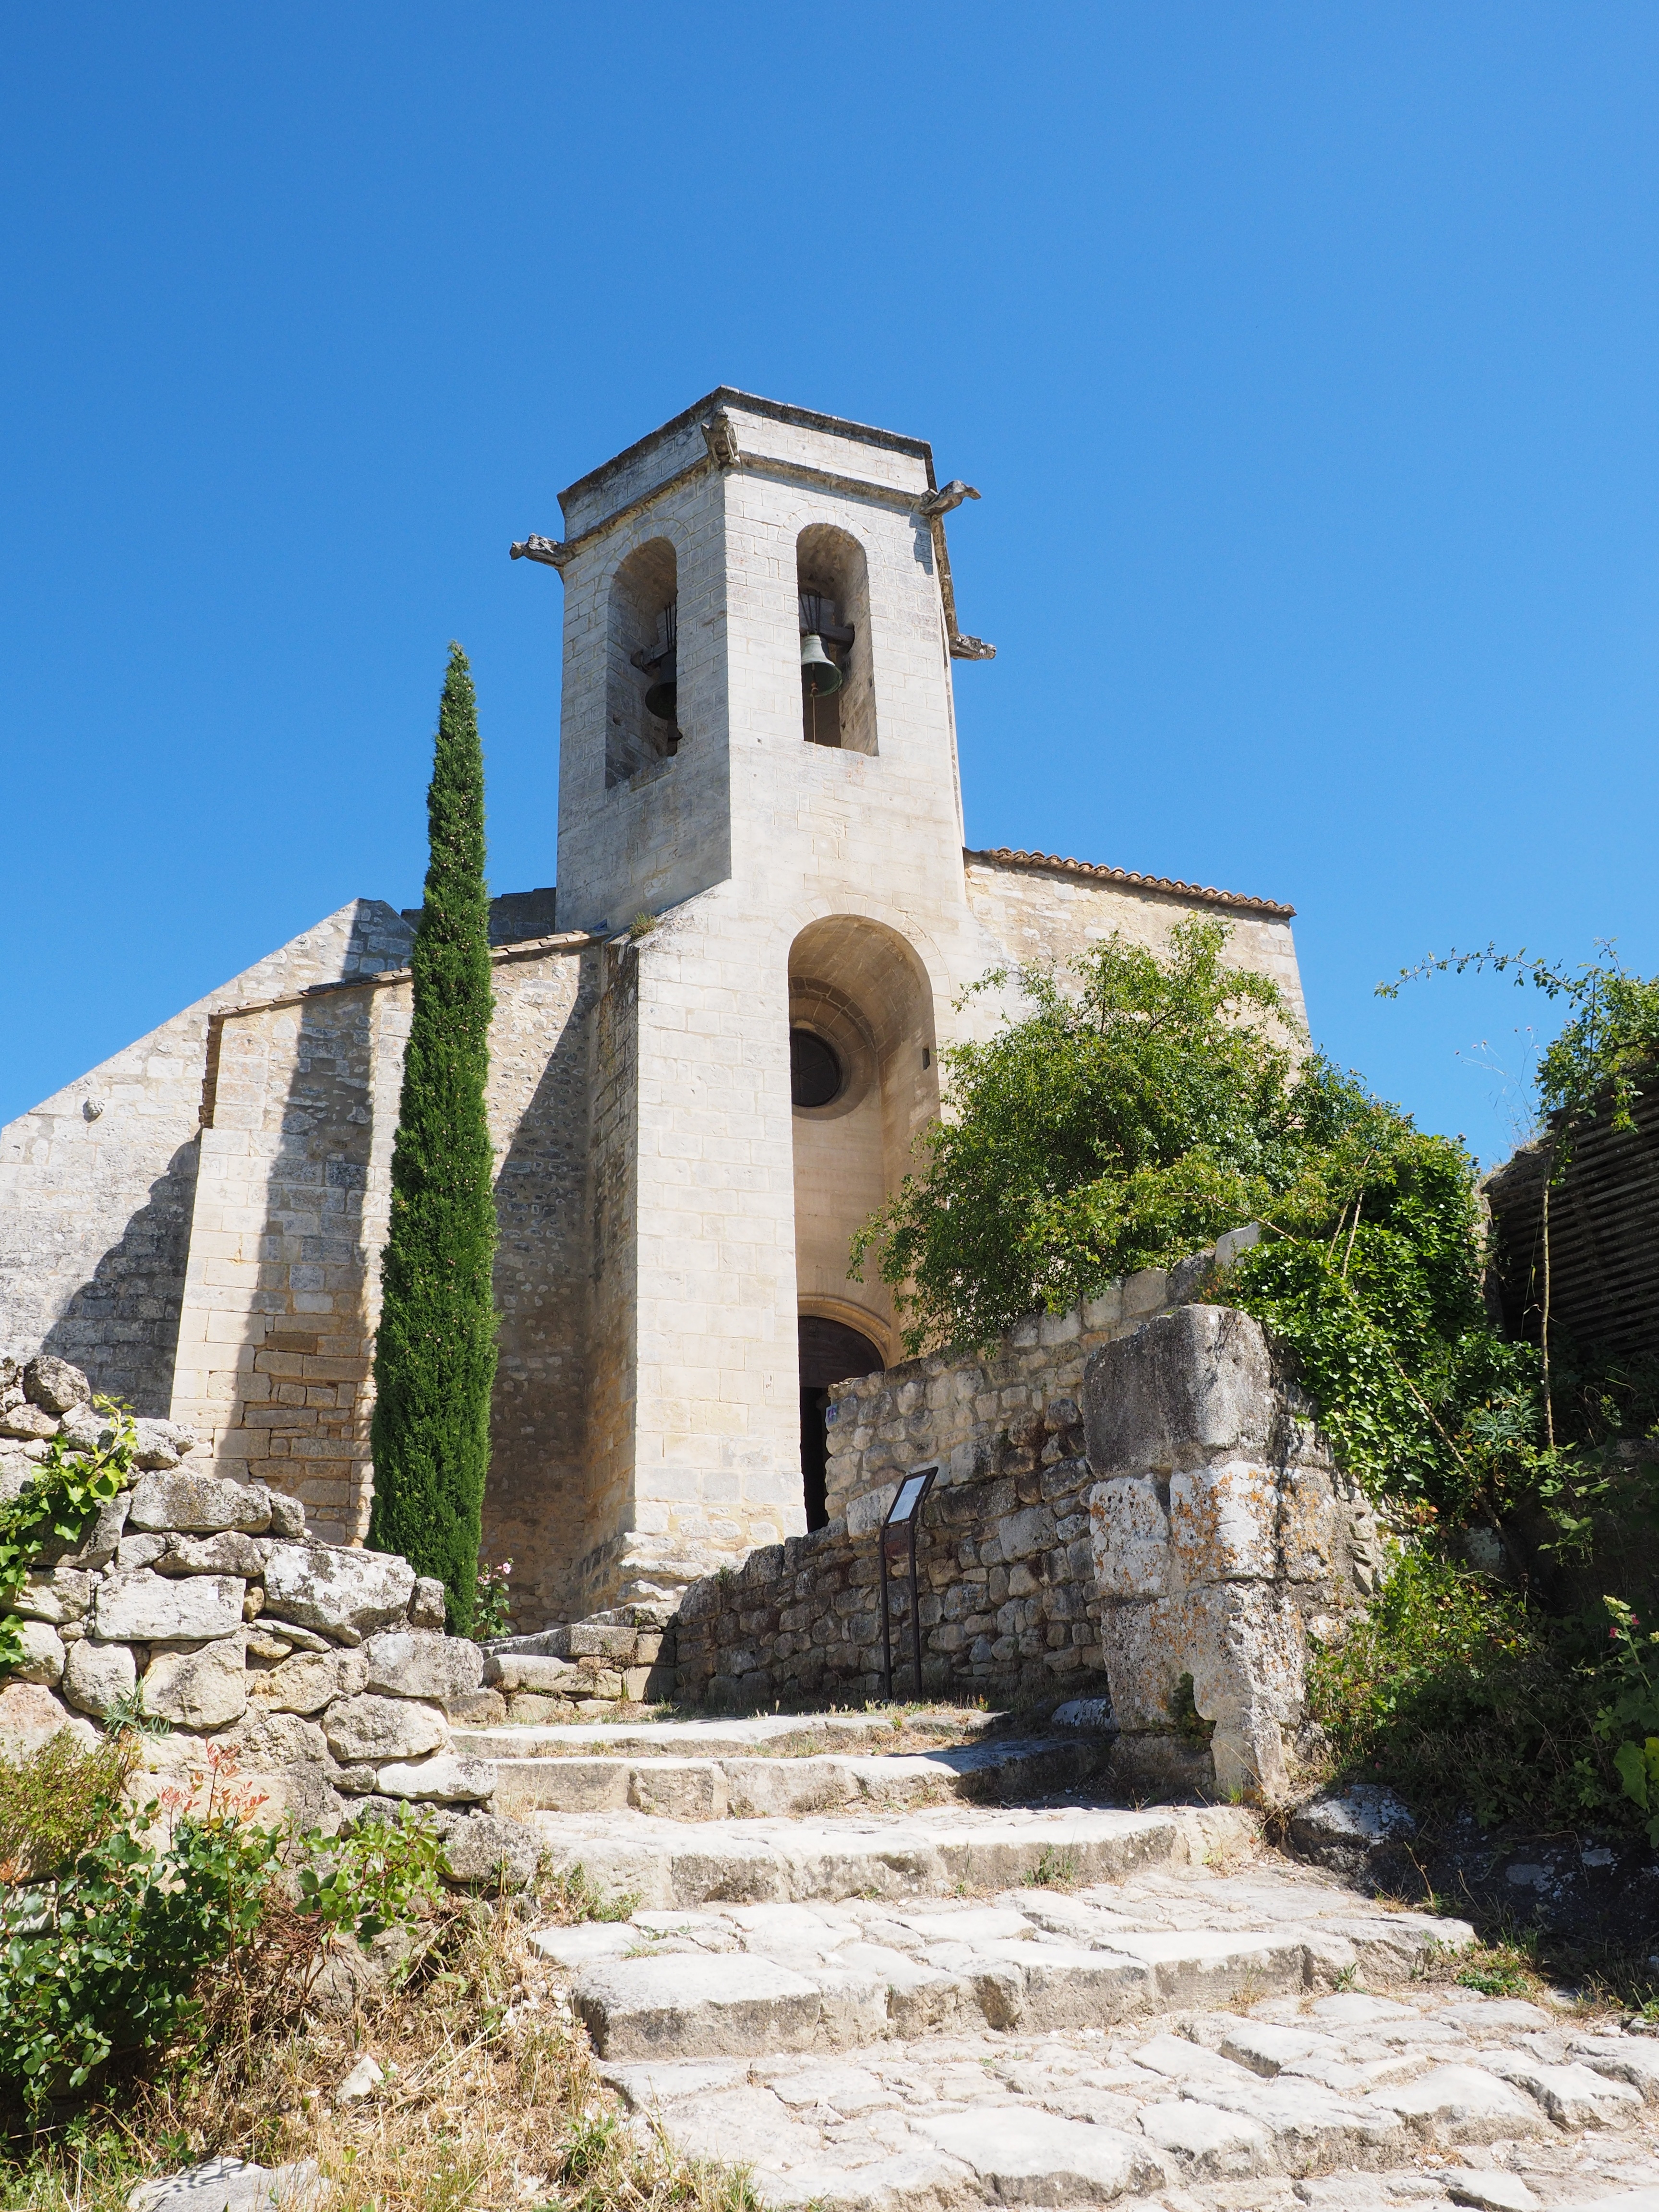
architecture, villa, building, monument, vacation, village, france, tower, church, chapel, fortification, place of worship, places of interest, ruins, steeple, monastery, provence, luberon, department of vaucluse, provence alpes c te d azur, collegiate, notre dame d alidon, notre dame de dolidon, oppede le vieux, oppede, ancient history, spanish missions in california